France–Thailand relations

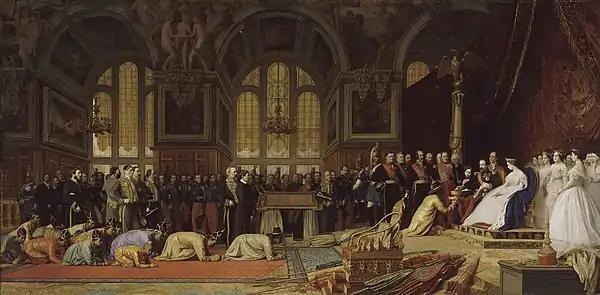
Siamese embassy to Napoleon III (27 June 1861)

On 10 May the dying King Narai named his daughter Yothathep as regent. He then learnt that Phetracha was preparing a coup d'état against him. This spurred Phetracha to execute the long-planned coup immediately, initiating the 1688 Siamese revolution. On 17–18 May 1688, King Narai was arrested, and on 5 June Phaulkon was executed. Six French officers were captured in Lopburi and mobbed, one of them dying as a result. Many members of Narai's family were assassinated (the king's brothers, his successors by right, were killed on 9 July), and King Narai died in detention on 10 July. Phra Phetracha was crowned king on 1 August. Kosa Pan, the 1686 ambassador to France, became the Minister of Foreign Affairs and Trade.